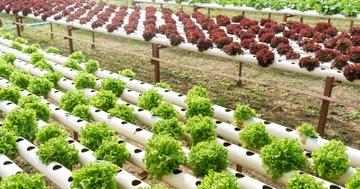
Mimea imepandwa na inakua katika mabomba yenye maji badala ya udongo. Mistari mingi yenye mimea ya kijani  na mingine yenye mimea ya rangi nyekundu au kahawia. Inaashiria mbinu ya kilimo cha kisasa na kilimo cha maji .